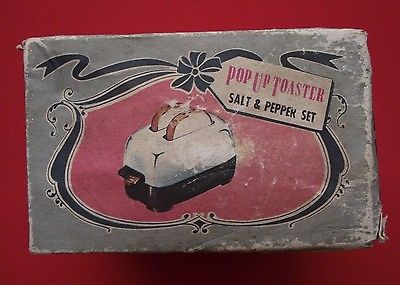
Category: toaster